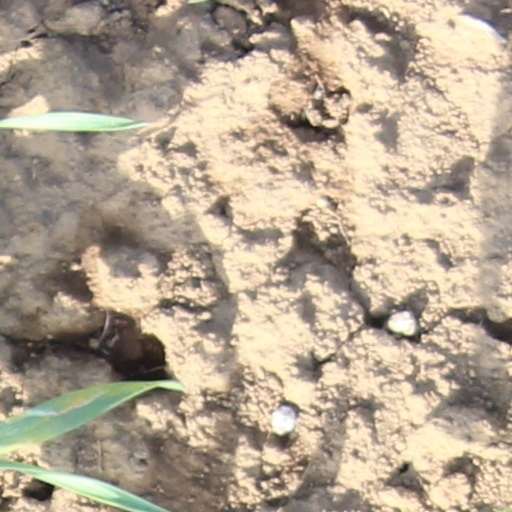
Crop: wheat